Alison Hale

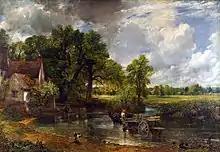
An inspiration for Hale was John Constable's "The Hay Wain" (1821)

Hale had drawn from an early age, but failed School Certificate art, even though "it's the only class I ever behaved in at school"; she nevertheless continued drawing after marrying, and began painting with watercolours when her children started school. Her inspiration to begin working in oils came from seeing a reproduction of Constable's "The Hay Wain" at age 18, in a house the couple had moved into. One of the most important influences in her early artistic career was Hokitika landscape painter Brent Trolle, whose weekend Rural Education Programme painting course she attended, and who encouraged her to continue.